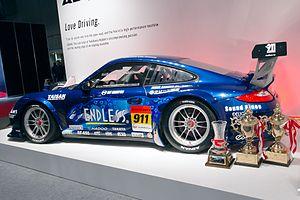
La saison 2013 de Super GT ou 2013 Autobacs Super GT Series est la vingt-et-unième saison du championnat de voitures de tourisme japonais organisé par la fédération japonaise et aujourd'hui renommé Super GT. Cette saison sera la dernière avec les réglementations GT500 actuelles car la saison 2014 verra l’unification des réglementations avec le Deutsche Tourenwagen Masters, le championnat allemand de voitures de tourisme. La saison débute le 7 avril 2013 et prendra fin le 24 novembre 2013, après 9 courses régulières et 2 événements hors-championnat.